DeAndre Yedlin

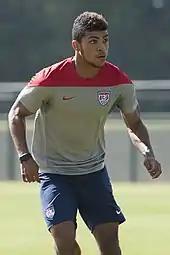
Yedlin training in 2014 in Brazil

Yedlin earned his first call-up to the senior men's national team on January 3, 2014. He made his first appearance with the senior team on February 1, 2014, in a friendly against South Korea.